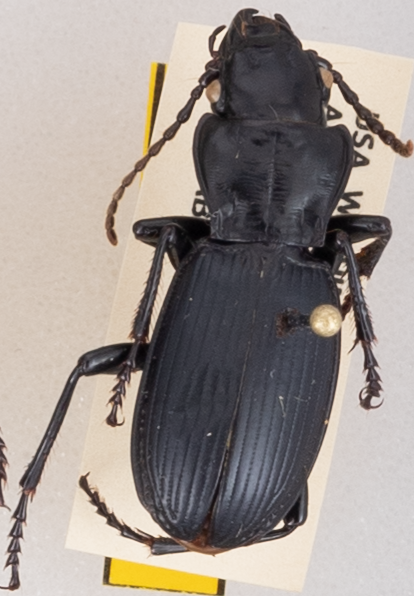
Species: Pterostichus lama
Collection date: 2019-06-25 04:00:00
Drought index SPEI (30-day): -1.362
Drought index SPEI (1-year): -2.09
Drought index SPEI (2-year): -2.09